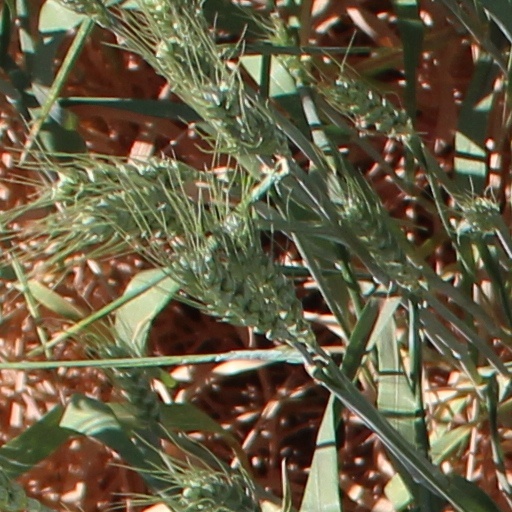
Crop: wheat